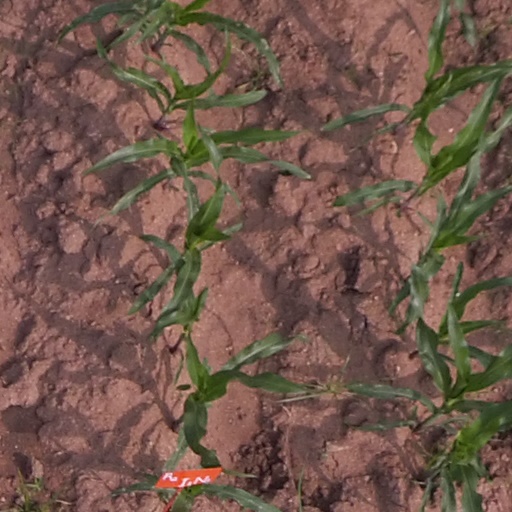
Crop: maize; corn